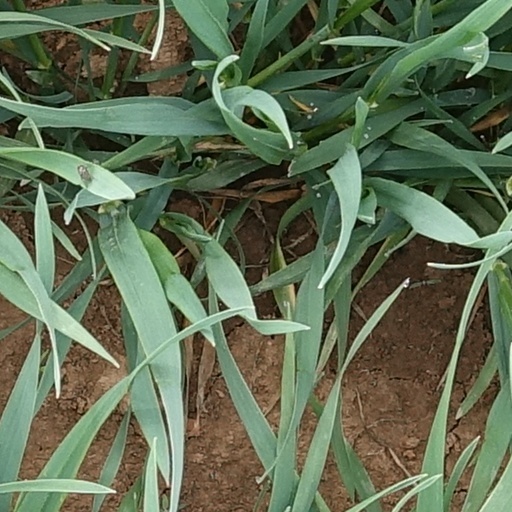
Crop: wheat